Lyon Metro Line C

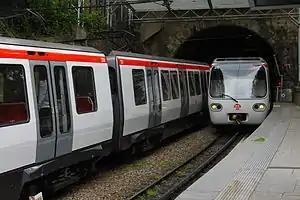
A rack-railway train of line C at the station Croix-Paquet

Line C of the Lyon Metro is the modern incarnation of the "Funiculaire Croix-Rousse – Croix-Paquet" ("Croix-Rousse – Croix-Paquet Funicular"), an old cable-hauled railway operating on part of the current alignment.